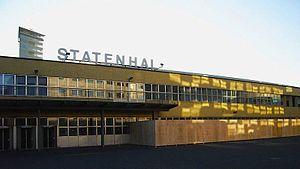
Les Pays-Bas participent au Concours Eurovision de la chanson, depuis sa première édition, en 1956, et l'ont remporté à cinq reprises : en 1957, 1959, 1969, 1975 et 2019.
Le Concours Eurovision de la chanson 1980 fut la vingt-cinquième édition du concours. Il se déroula le samedi 19 avril 1980, à La Haye, aux Pays-Bas. Il fut remporté par l'Irlande, avec la chanson What's Another Year, interprétée par Johnny Logan. L’Allemagne termina deuxième et le Royaume-Uni, troisième.
Le Concours Eurovision de la chanson 1976 fut la vingt-et-unième édition du concours. Il se déroula le samedi 3 avril 1976, à La Haye, aux Pays-Bas. Il fut remporté par le Royaume-Uni, avec la chanson Save Your Kisses for Me, interprétée par Brotherhood of Man. La France termina deuxième et Monaco, troisième.